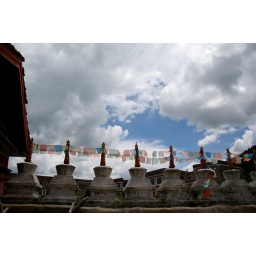
white towers in tagong temple